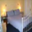
Label: bed